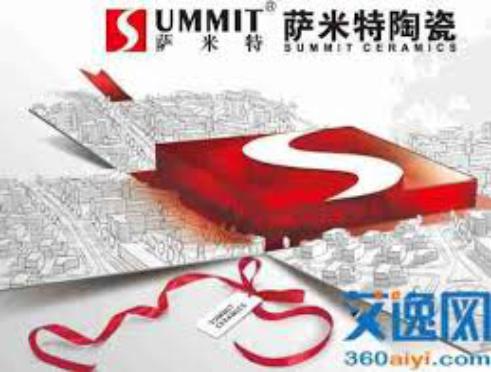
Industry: Others